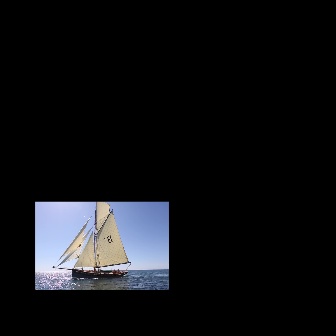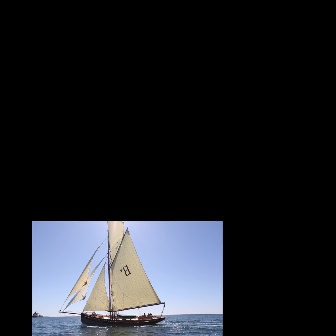
  Please identify the target specified by the bounding box [52,201,131,280] in the first image and locate it in the second image. Return the coordinates in [x_min,y_min,x_max,y_max] format.
Answer: [58,220,165,328]